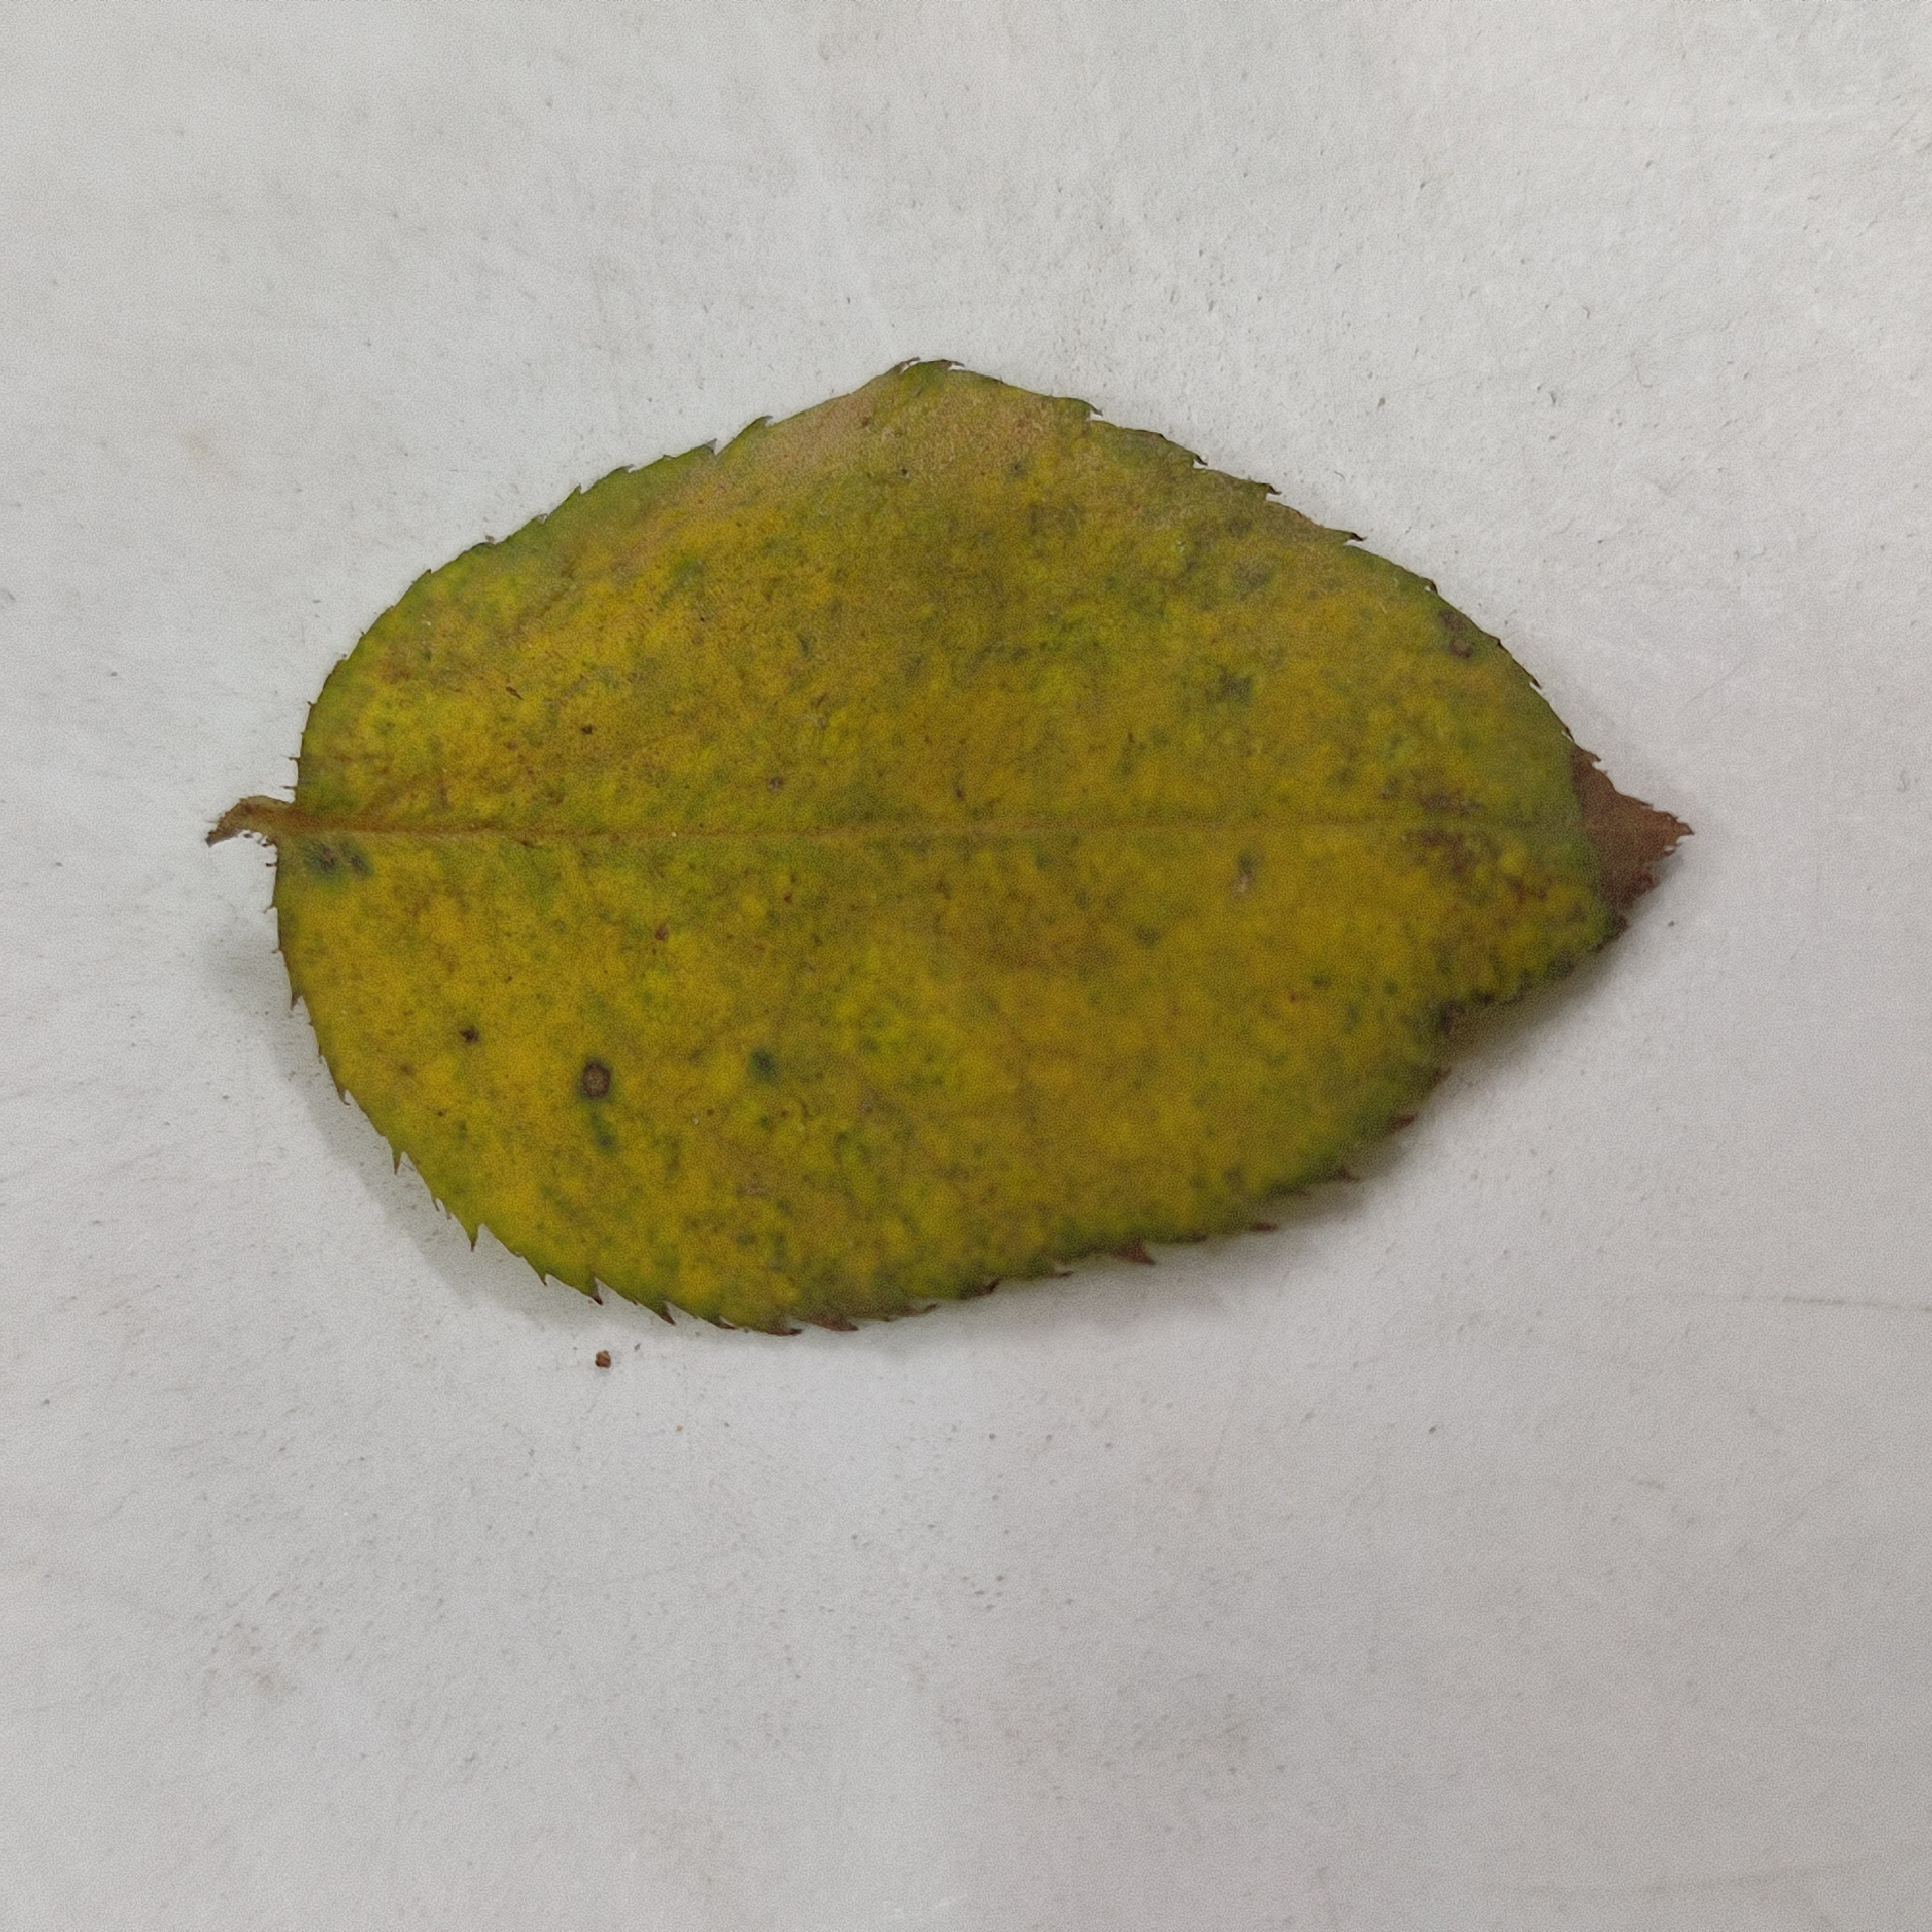
Label: Yellow Mosaic Virus